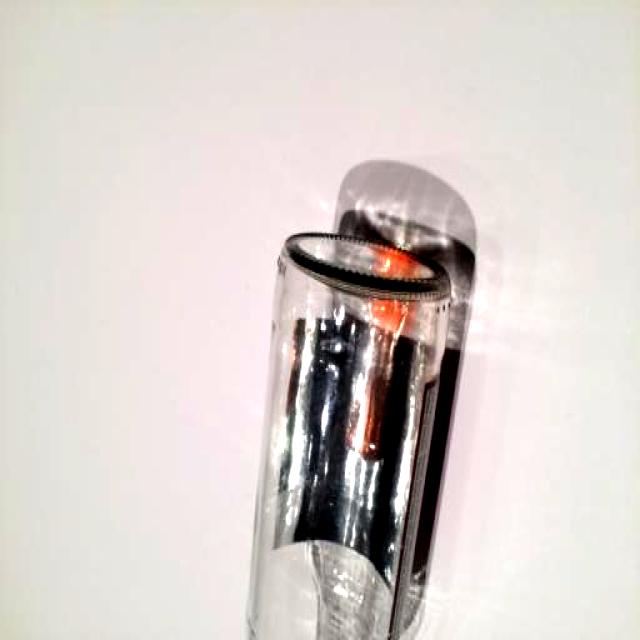
Label: Glass